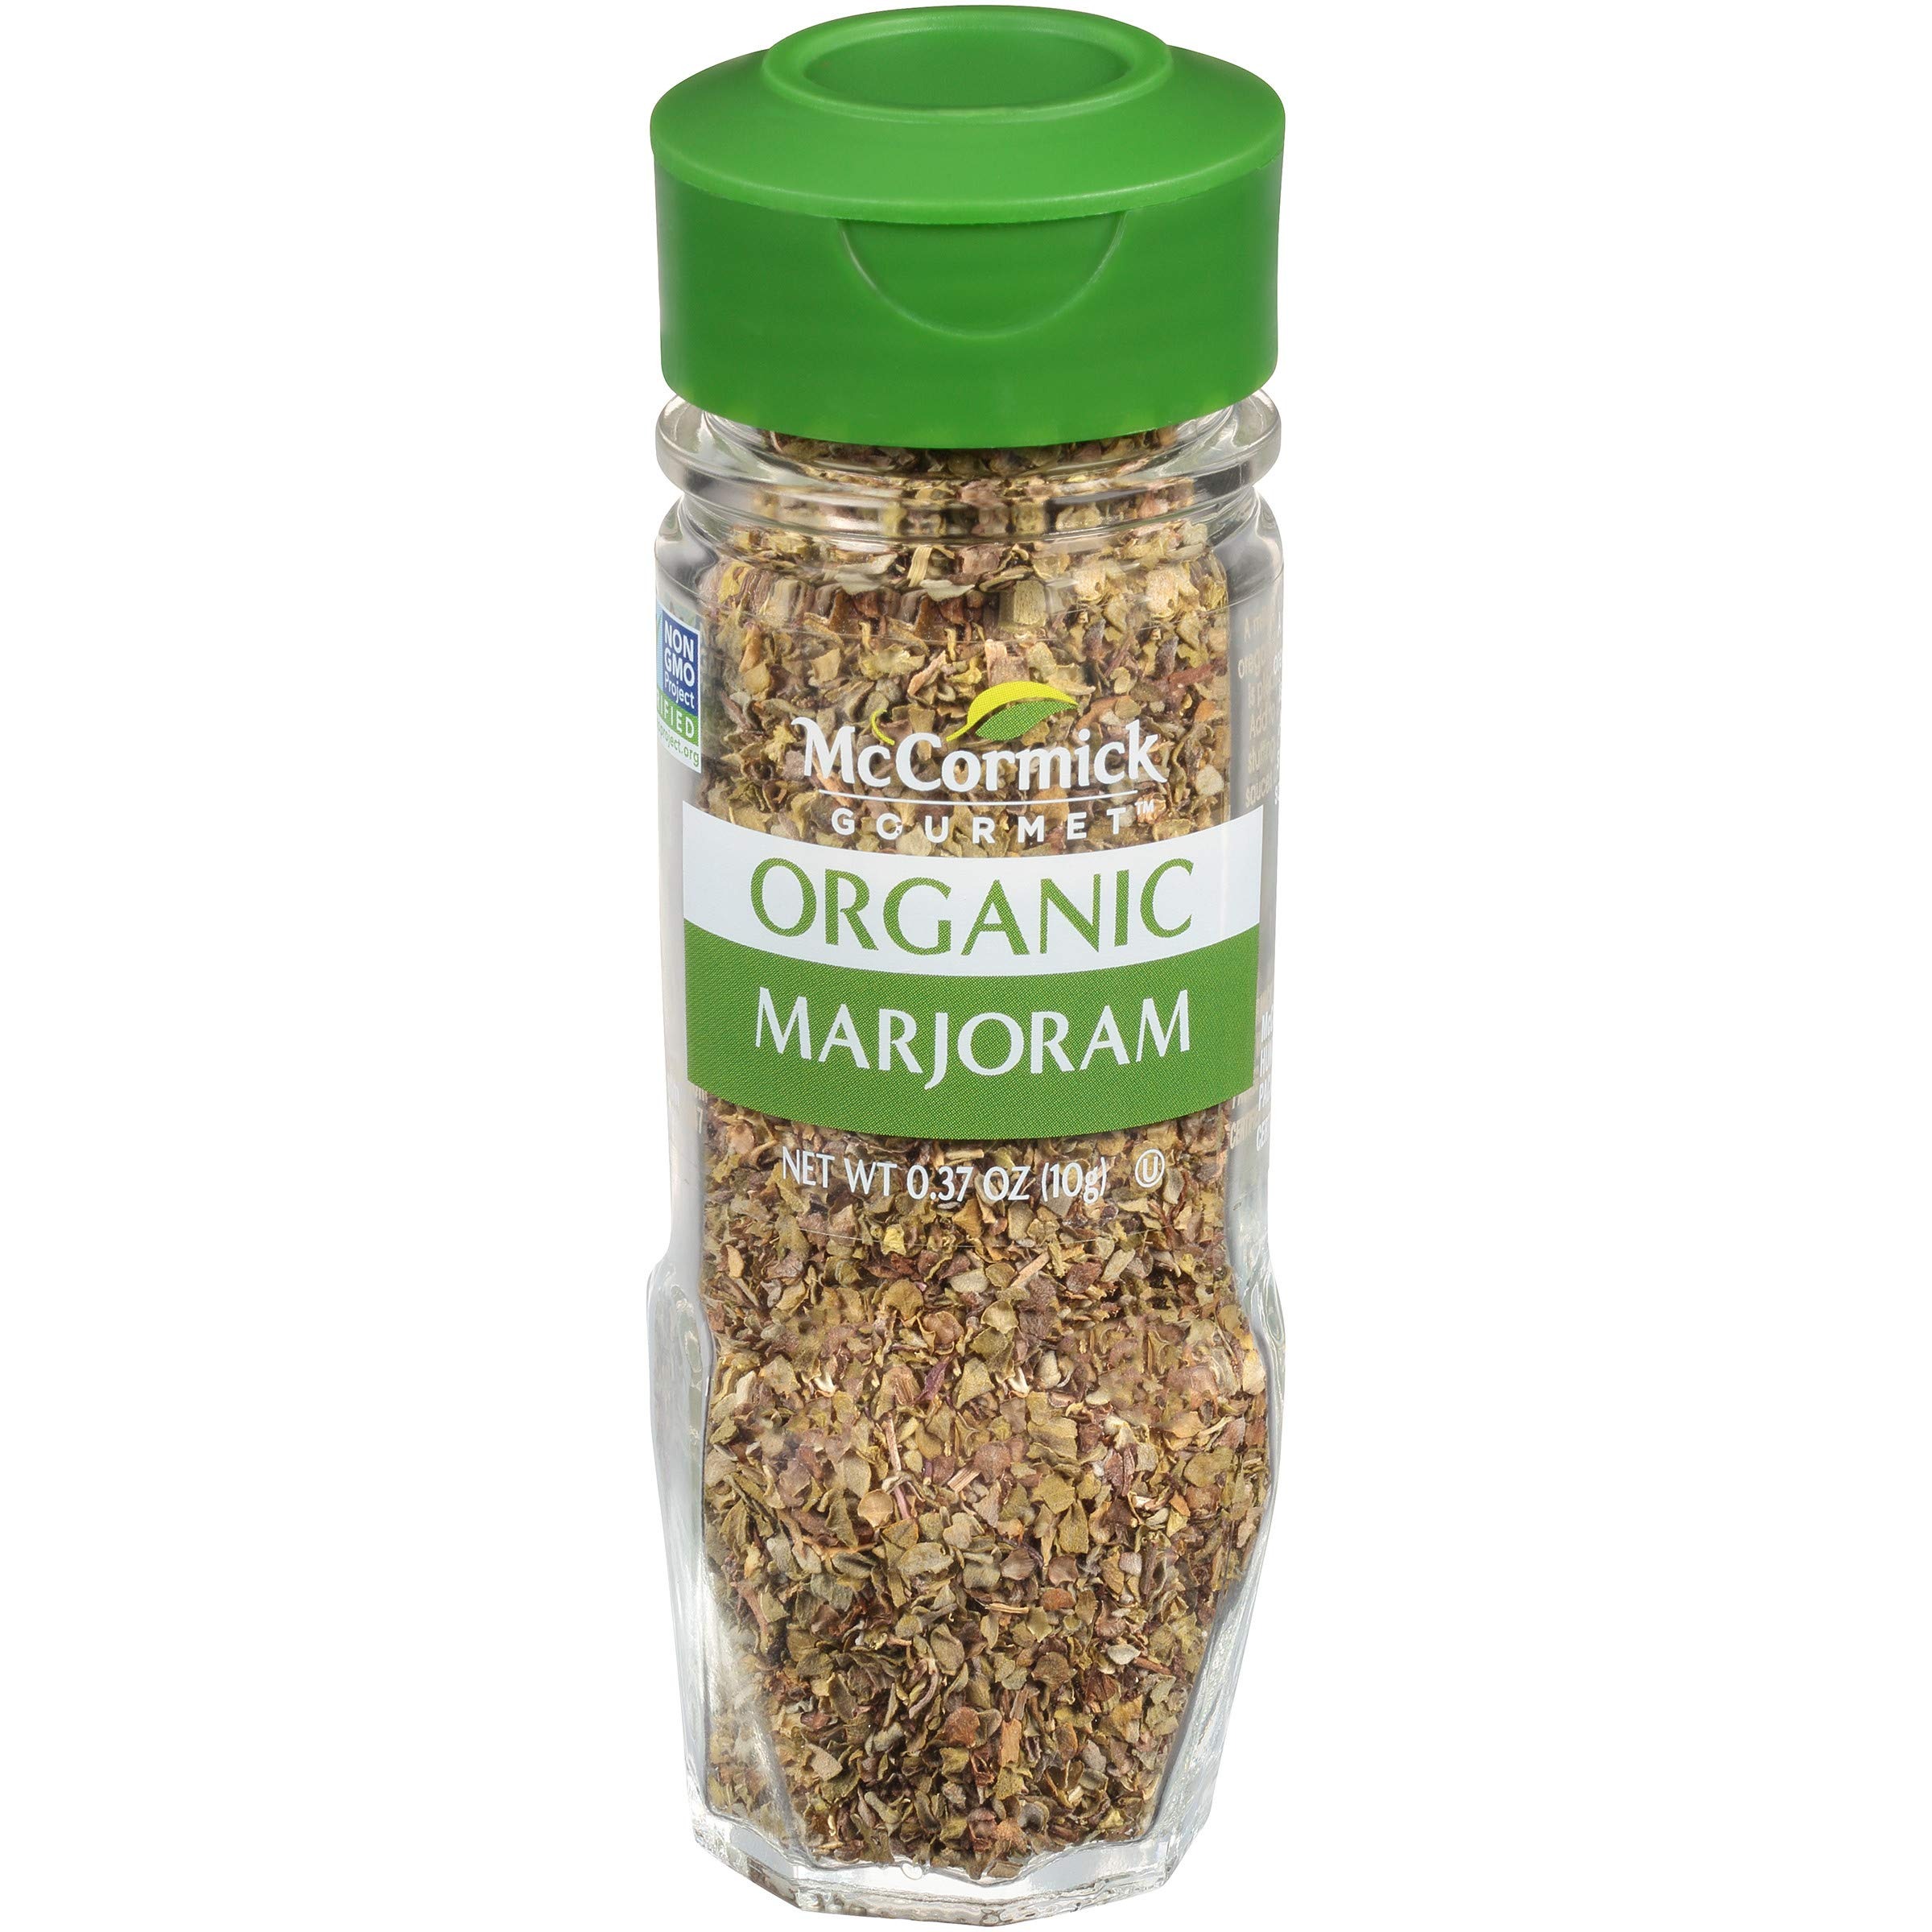
Item Name: McCormick Gourmet Organic Marjoram, 0.37 oz
Bullet Point 1: Pleasantly aromatic and has warm, sweet flavor with hints of mint
Bullet Point 2: McCormick Gourmet Organic Marjoram Leaves is certified Organic and non GMO
Bullet Point 3: Adds sweet flavor with hints of mint to chicken, lamb, stuffing and beans
Bullet Point 4: In northern Africa, it seasons lamb dishes and is a component of the za’atar
Bullet Point 5: Used in Italian cuisine in pizza, pasta sauces, fish and mushrooms
Bullet Point 6: Elevates the taste of vegetables like zucchini, tomatoes or peas
Bullet Point 7: Use 1 tsp. dried marjoram in place of 2 tsp. chopped fresh marjoram
Bullet Point 8: A milder member of the oregano family
Value: 0.37
Unit: Ounce

Price: 9.495